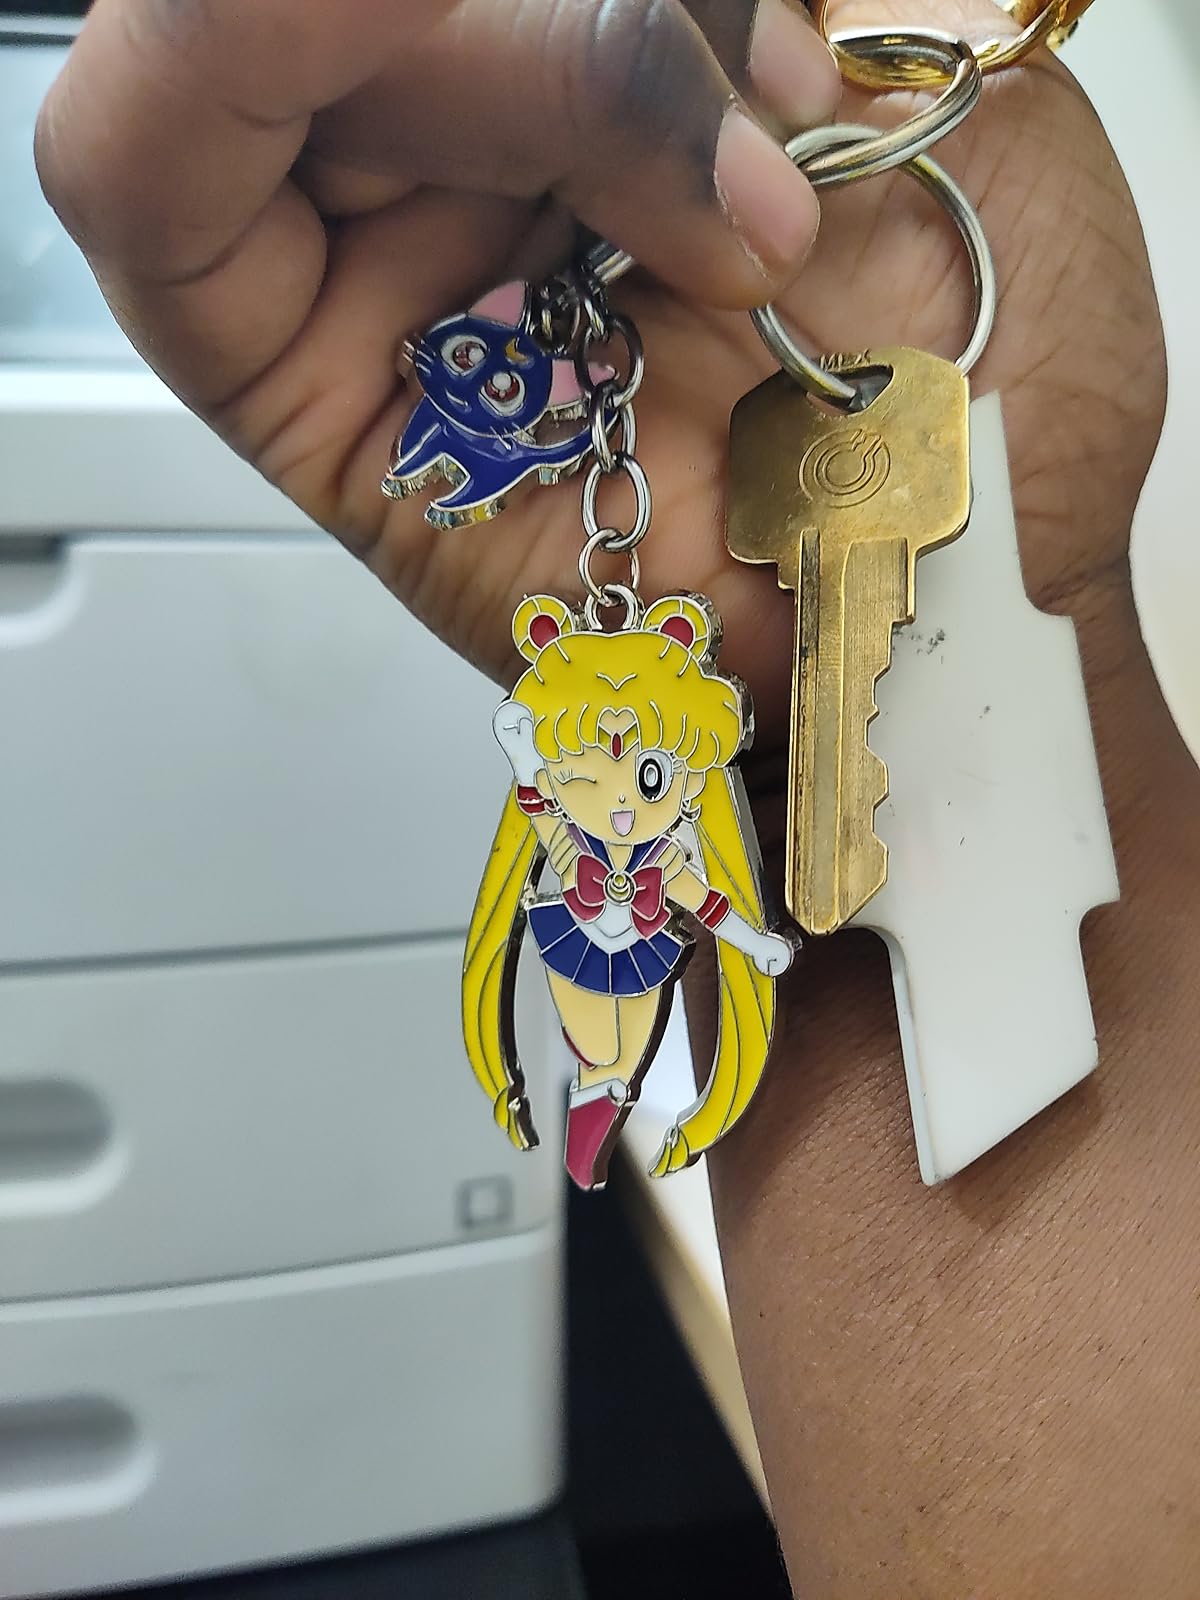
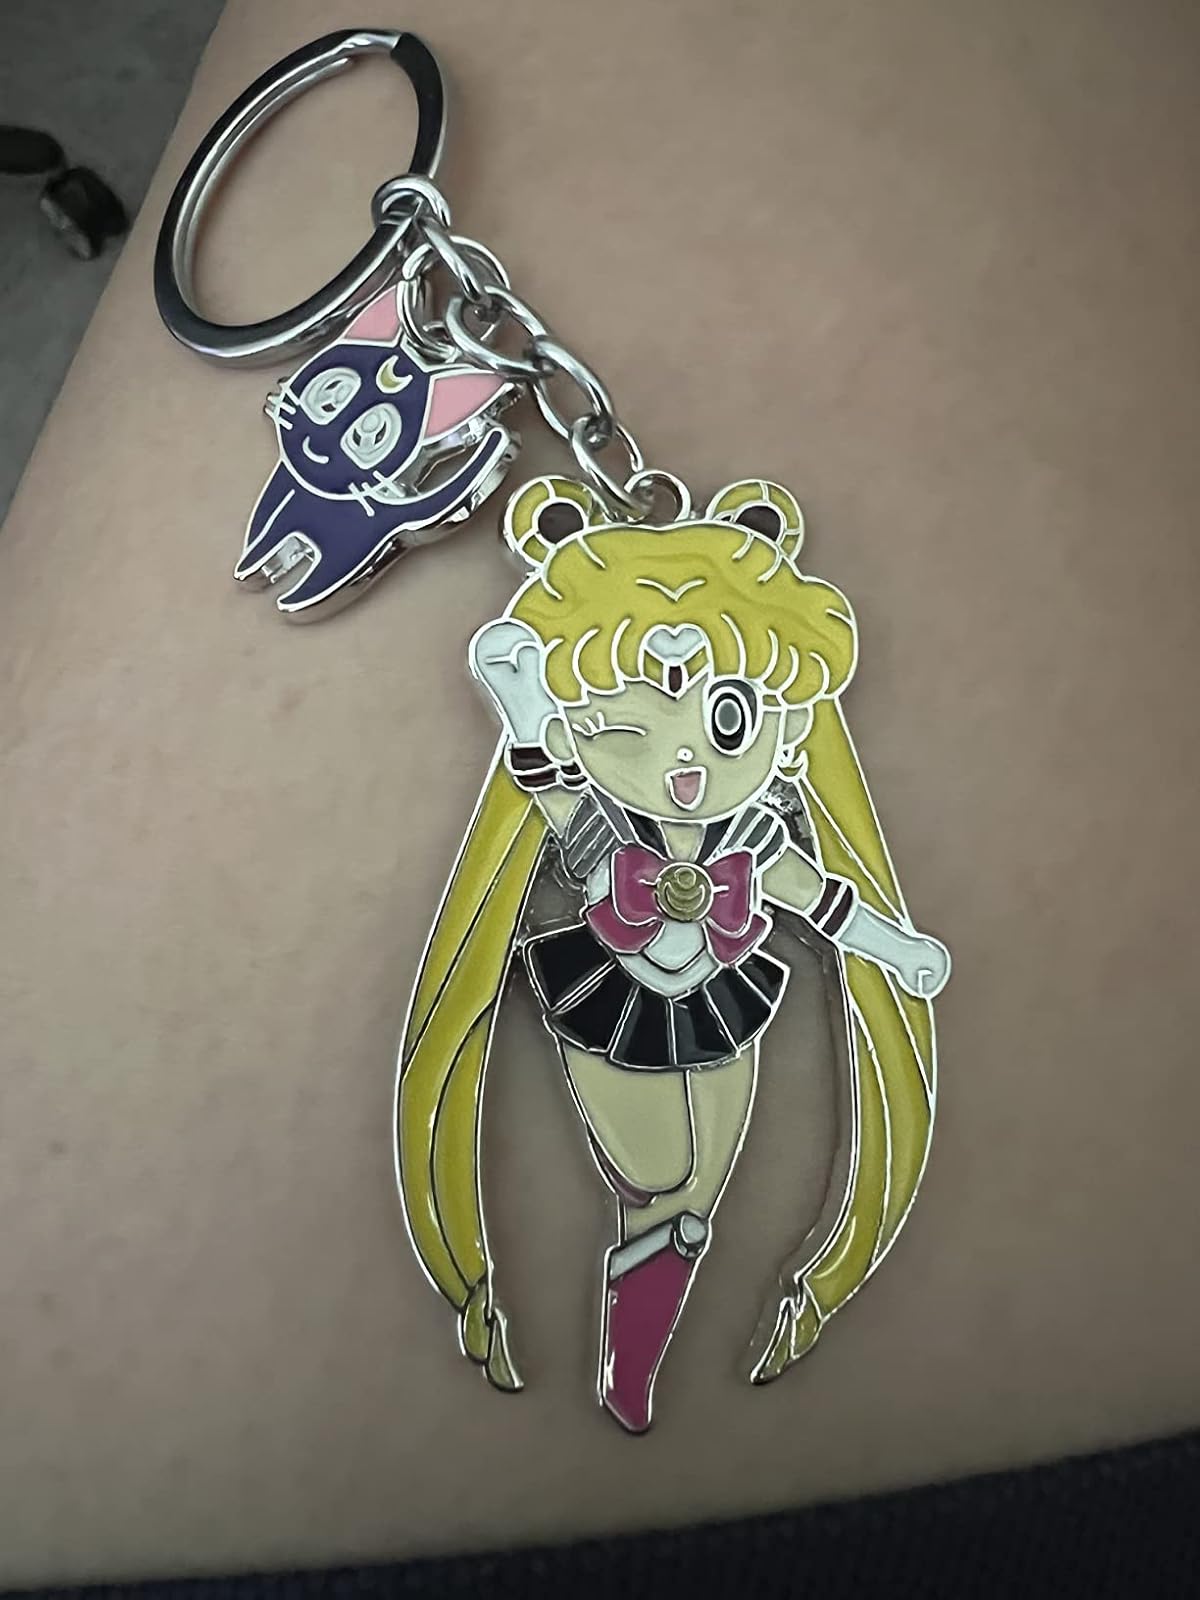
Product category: accessories_keychain
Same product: yes